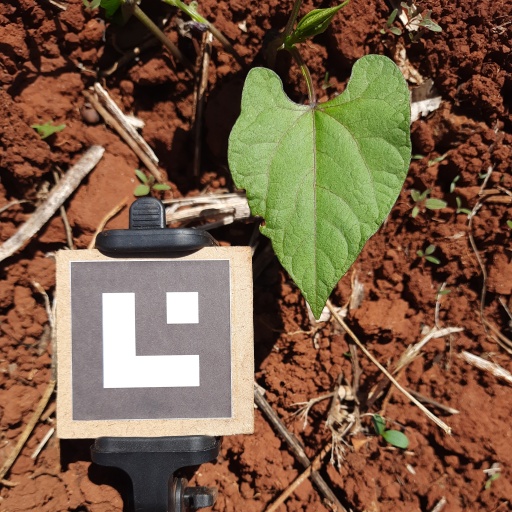
Observations: flat surface, eating holes in the edge, under sunlight